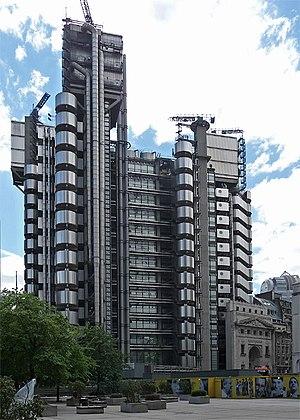
L'Architecture moderne ou Mouvement moderne naît du passage progressif de la campagne à la ville dans un contexte de changements techniques, sociaux et culturels liés à la révolution industrielle. Les conséquences se font sentir dans la construction et l'urbanisme entre la fin du XVIIIᵉ siècle et le début du XIXᵉ siècle et plus précisément dans l'après guerre après Waterloo. Puis une ligne cohérente de pensée se produit pour la première fois en Angleterre avec William Morris en 1860 mais le point crucial du processus qui met la théorie et la pratique face à la réalité est atteint par Walter Gropius en 1919 quand il ouvre le Bauhaus de Weimar. C'est à ce moment que l'on peut parler au sens strict du terme de mouvement moderne.
Le Lloyd’s Building est le siège de la Lloyd's of London, conçu par l'architecte Richard Rogers et construit entre 1978 et 1986.